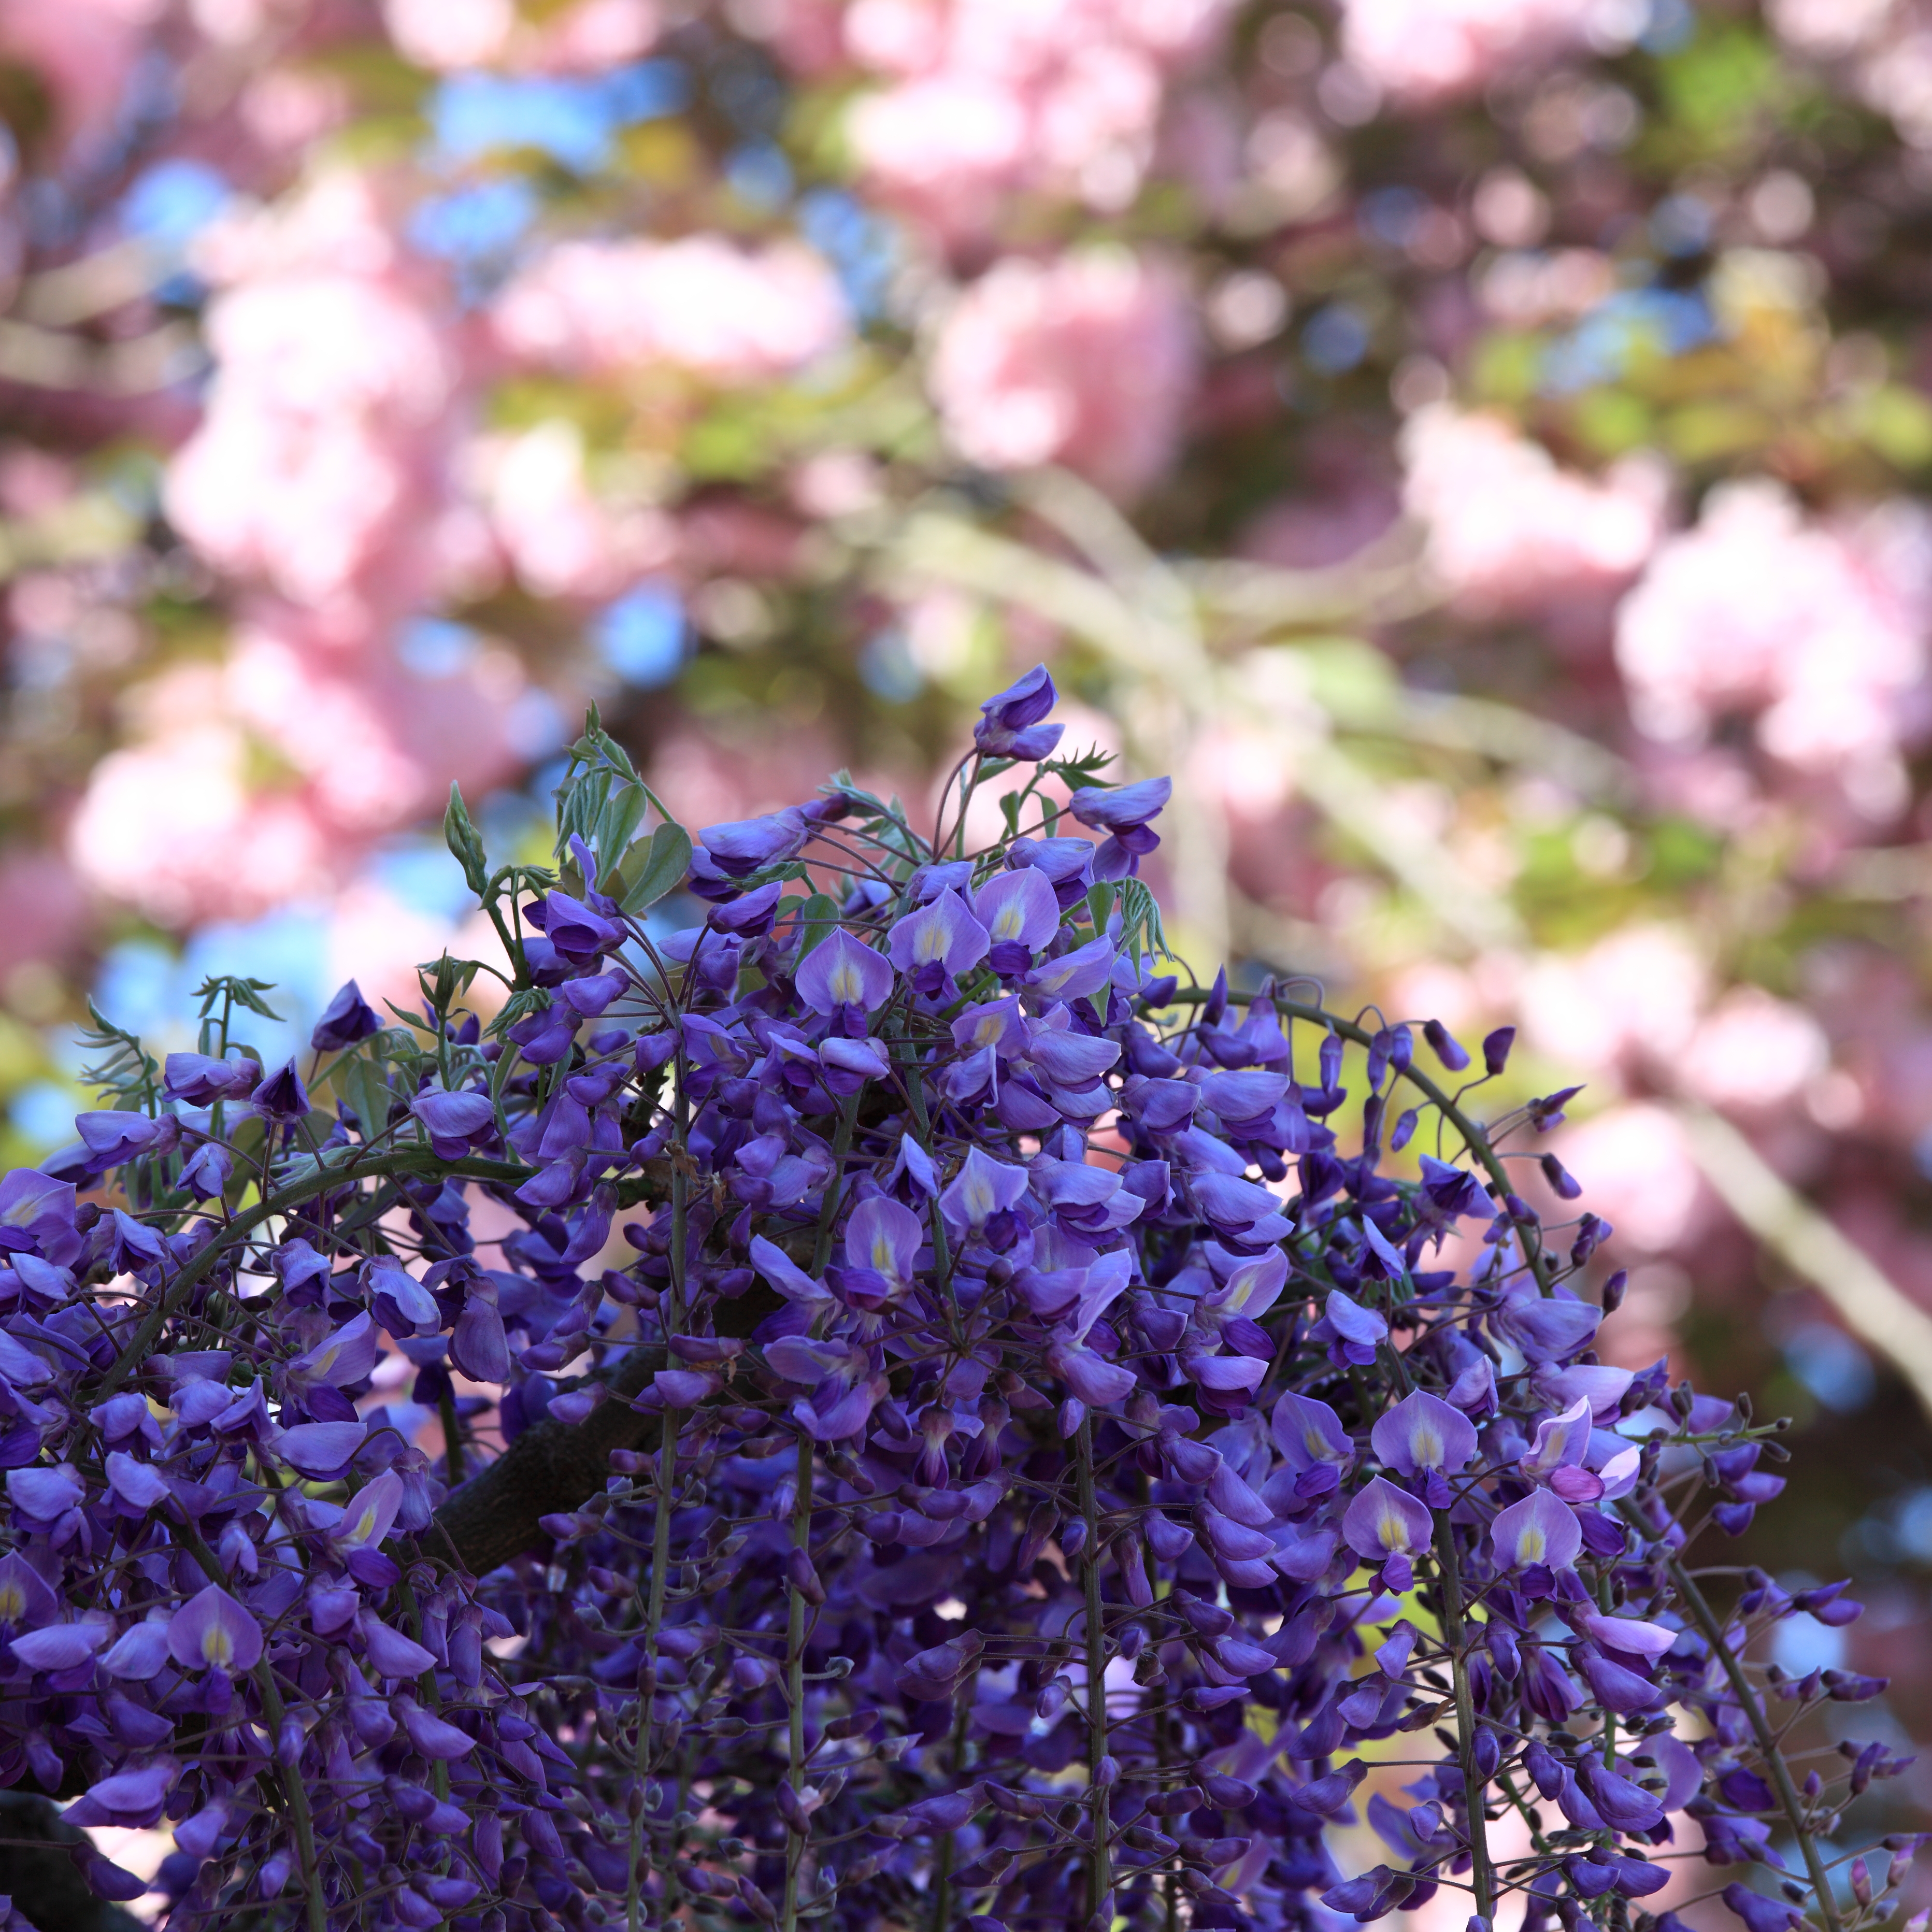
branch, blossom, plant, flower, purple, spring, high, botany, flora, wildflower, japanese, shrub, 5d, lilac, hires, markii, wisteria, hi, res, resolution, floribunda, macro photography, flowering plant, land plant, english lavender